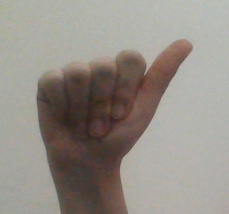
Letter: dhad